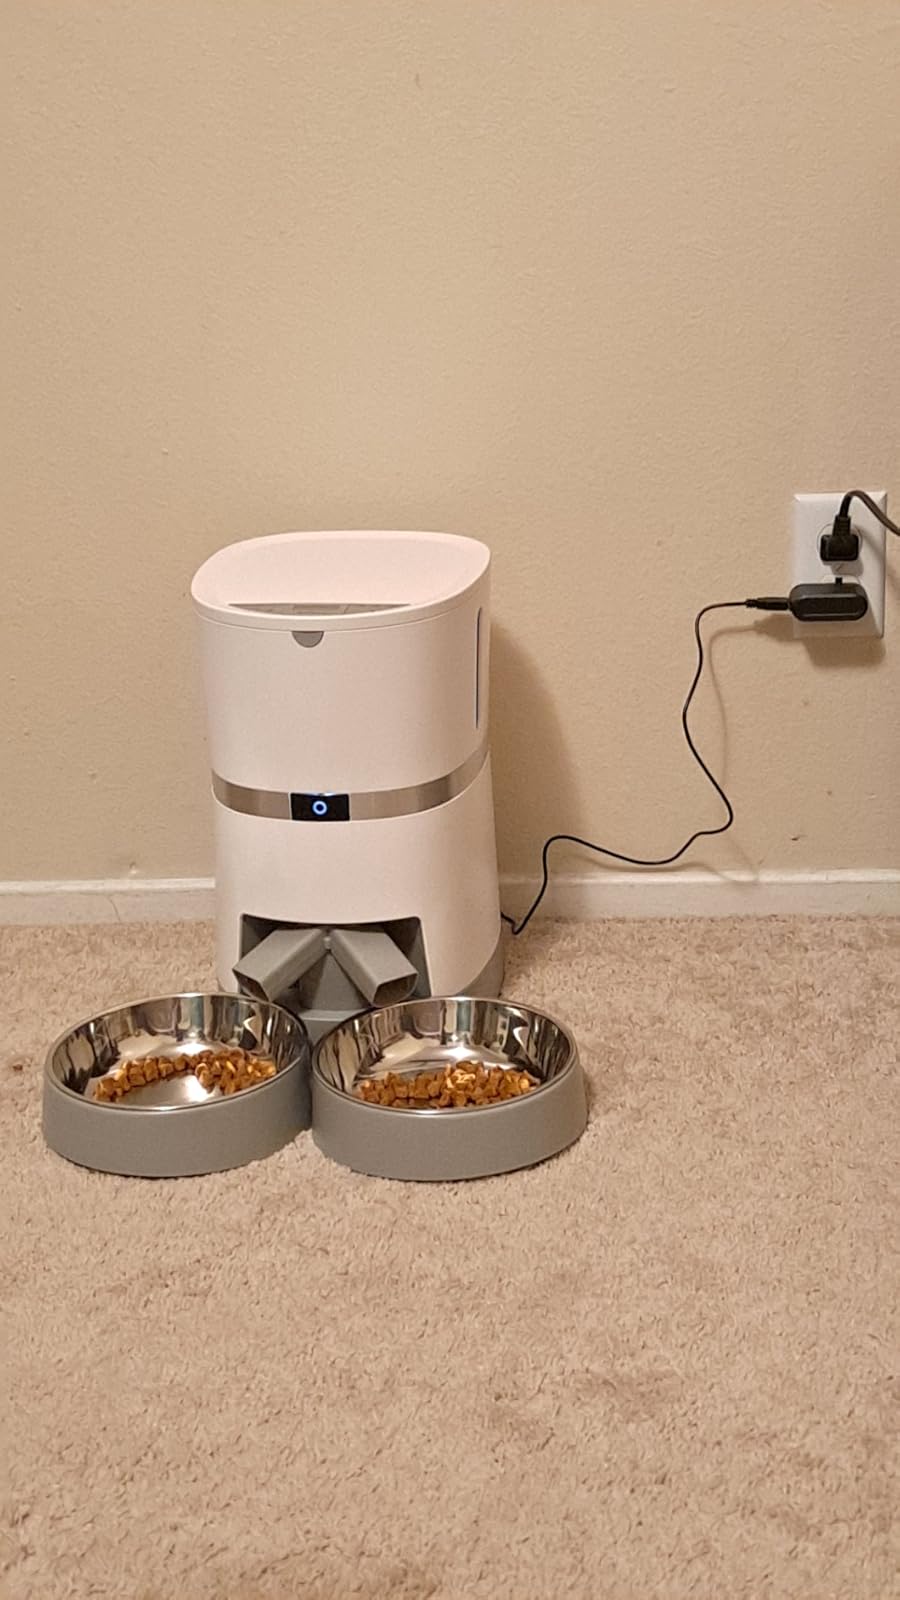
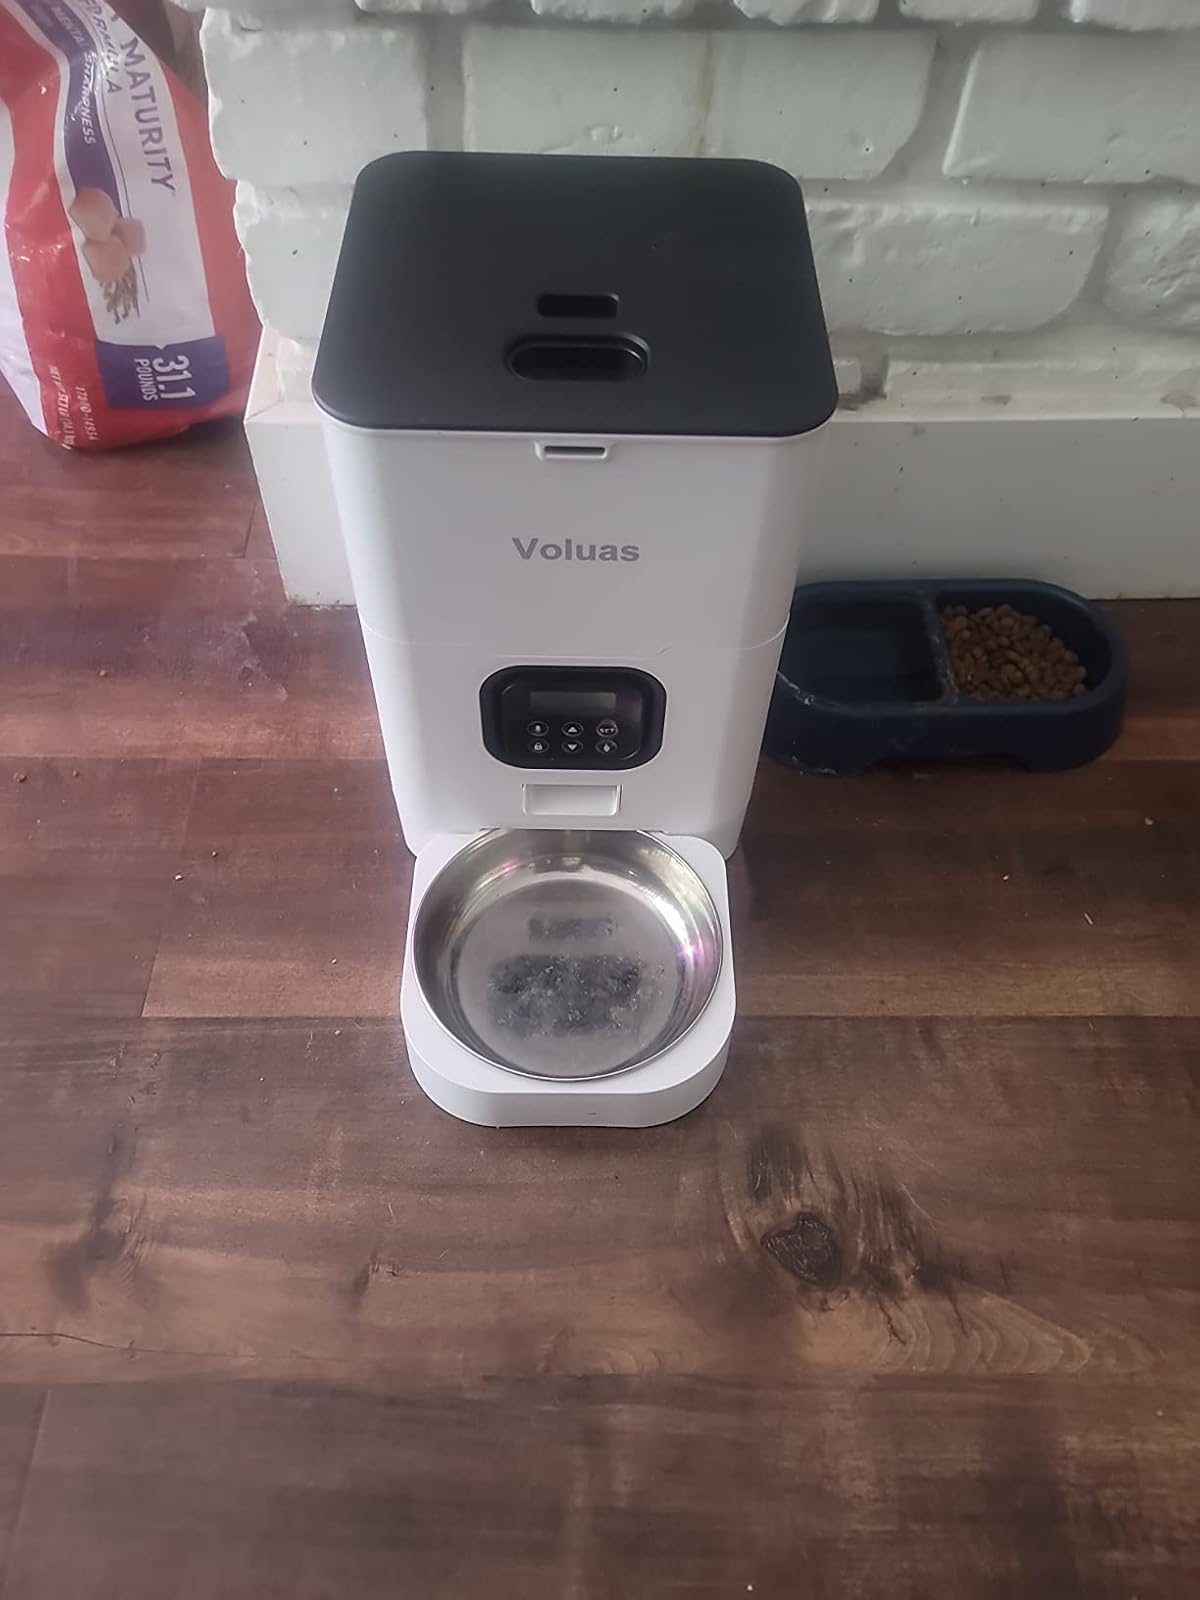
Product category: items_feeder
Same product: no